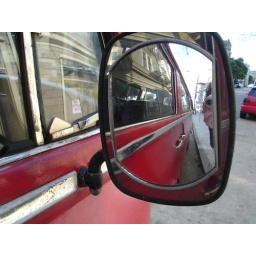
van in its own mirror